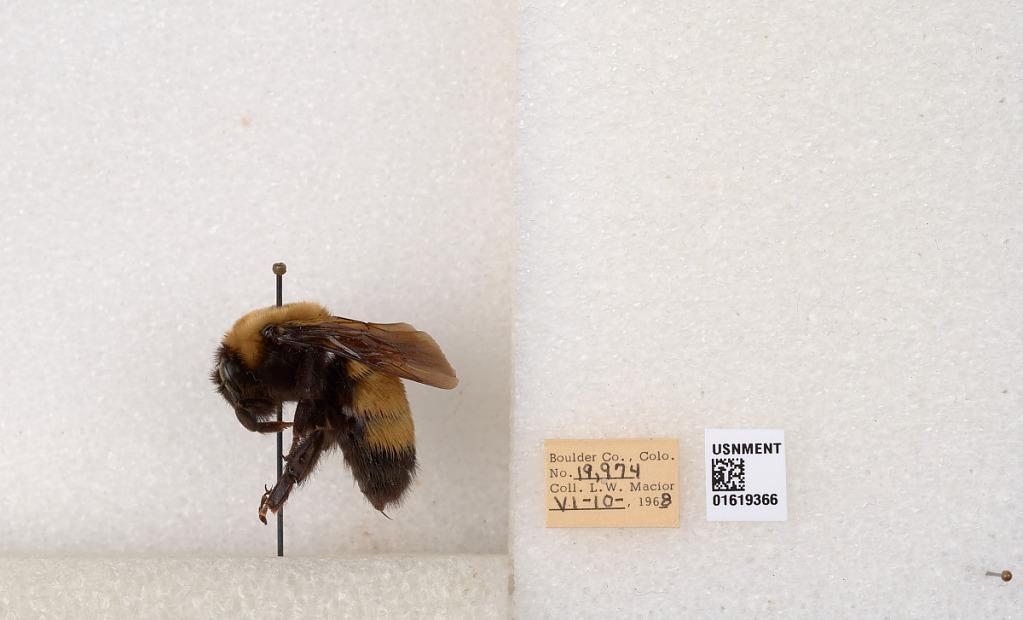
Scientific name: Bombus (Bombus) nevadensis Cresson